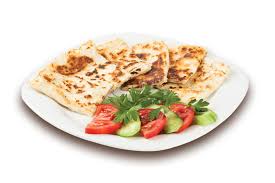
Yemek: gozleme